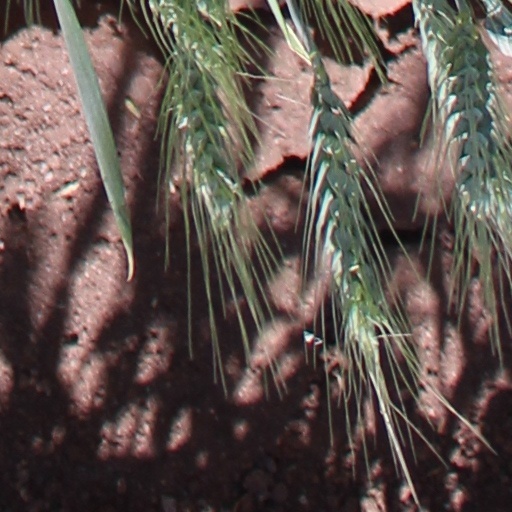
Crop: wheat